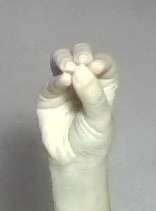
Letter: ha